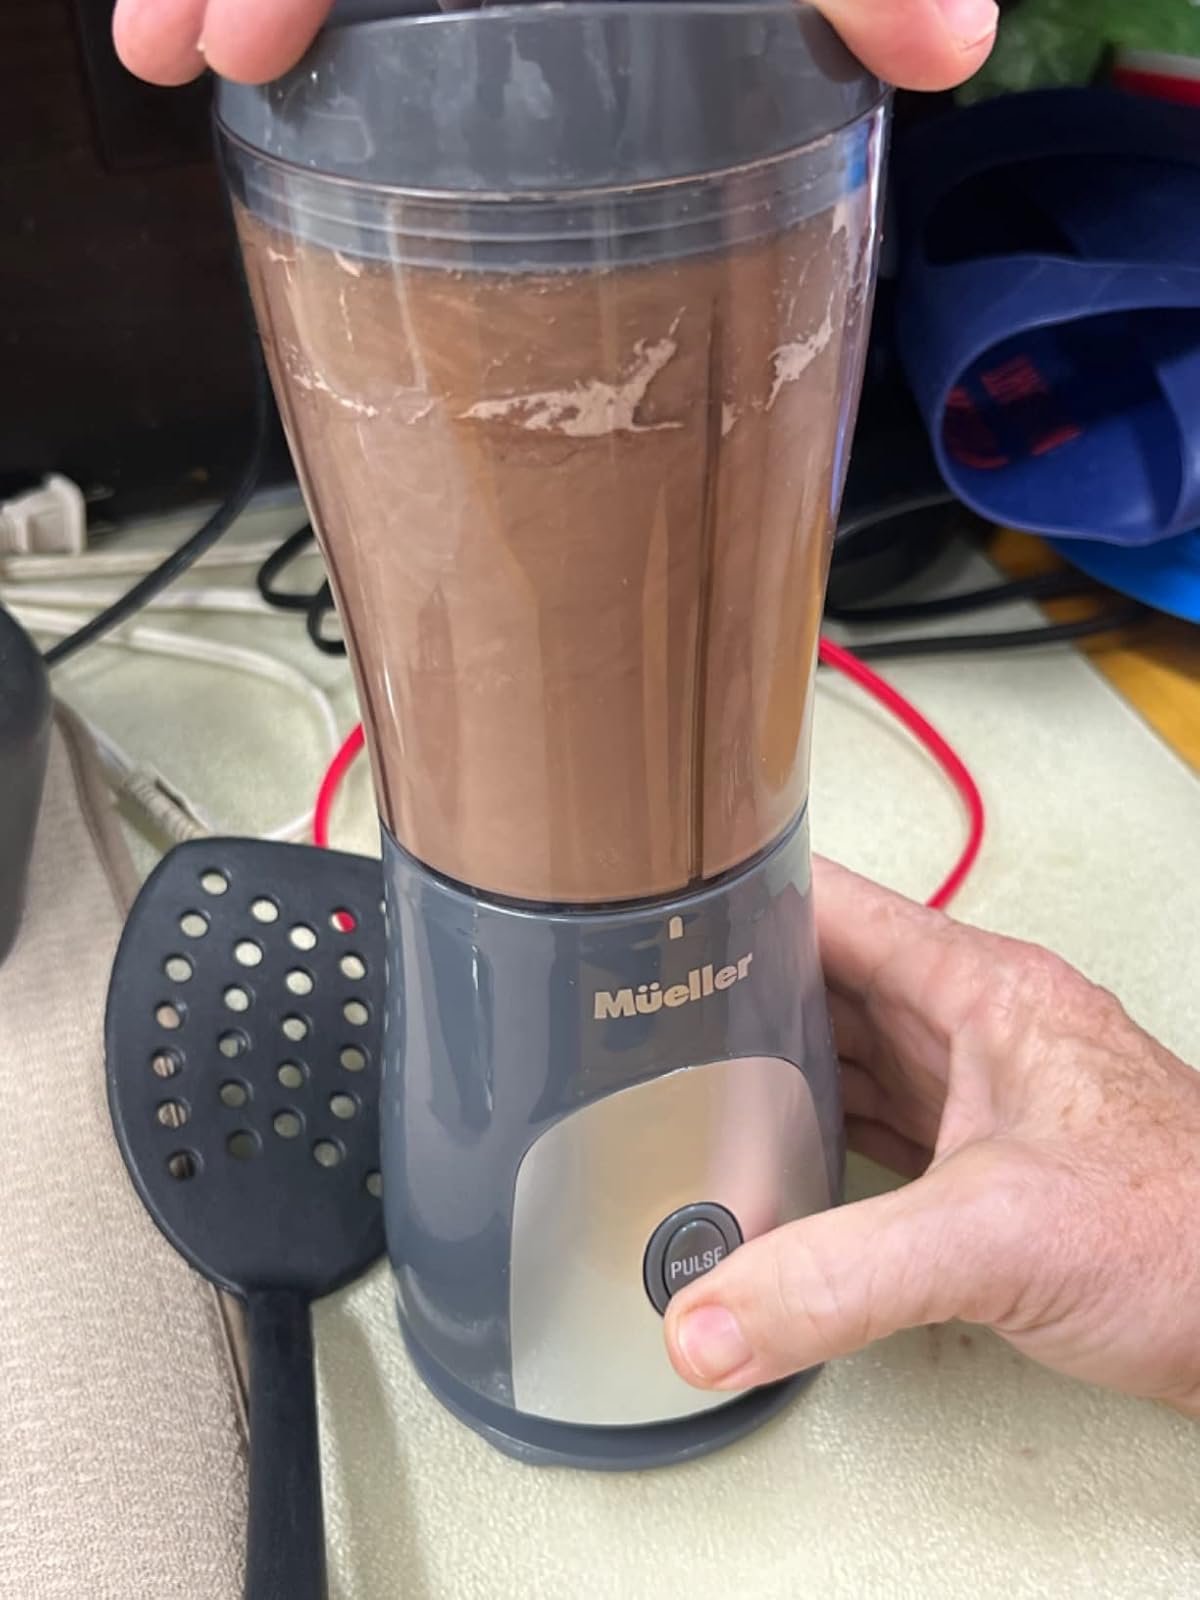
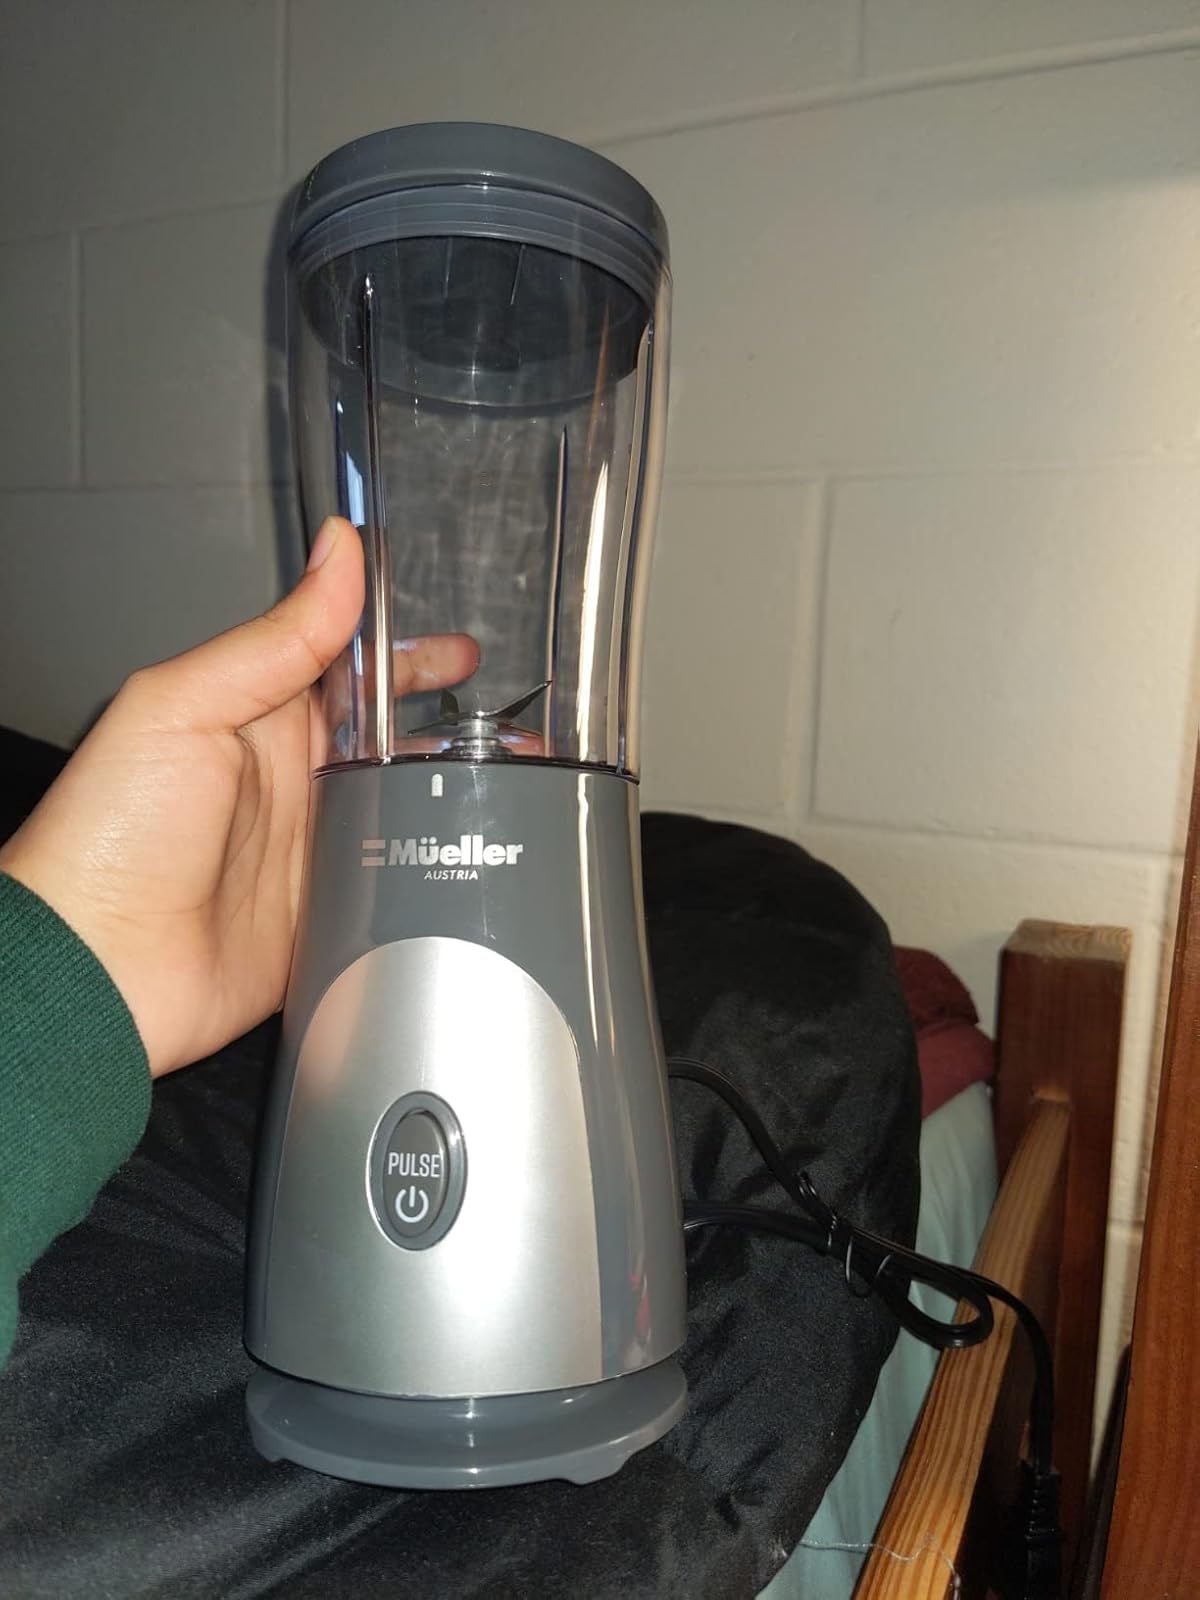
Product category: items_blender
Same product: yes